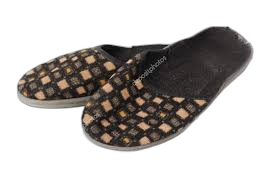
Waste category: shoes